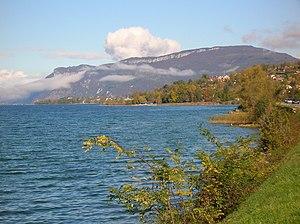
Paysage du lac du Bourget en Savoie (Alpes françaises)
Lac d'Allos